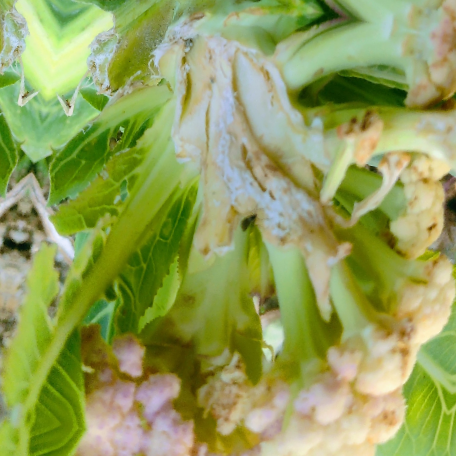
Label: Bacterial spot rot